Homblières

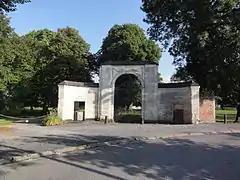
Entrance to the former Abbey of Saint Hunegund

According to Abbot Berner ("Bernerus Humolariensis Abbas") who wrote the Vita of Hunegund ("Vita Sanctae Hunegundis Virginis Humolariensis") in the 10th century, a monastic community was founded around 650 near the site of present-day Homblières by a young noblewoman named Hunegund (d. ca. 690), a native of Lambay in the Vermandois.